Circassians

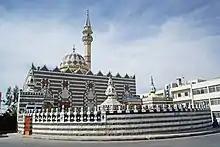
The mosque of Abu Darwish (Adyghe descendant), one of the oldest mosques in Amman and considered as a major landmark.

Ancestors of modern Adyghe people gradually went through following various religions: ancient polytheist beliefs, Christianity, and then Islam.